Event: Typhoon Ruby
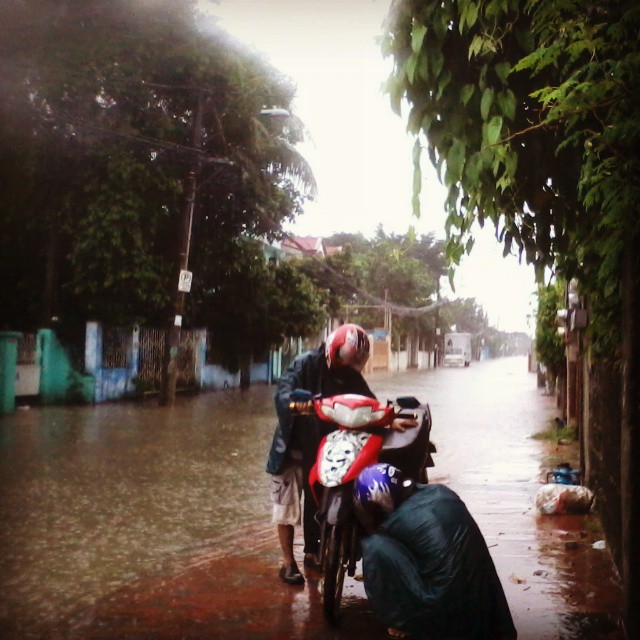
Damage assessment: damage